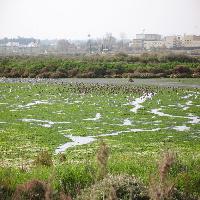
Weather: cloudy or overcast